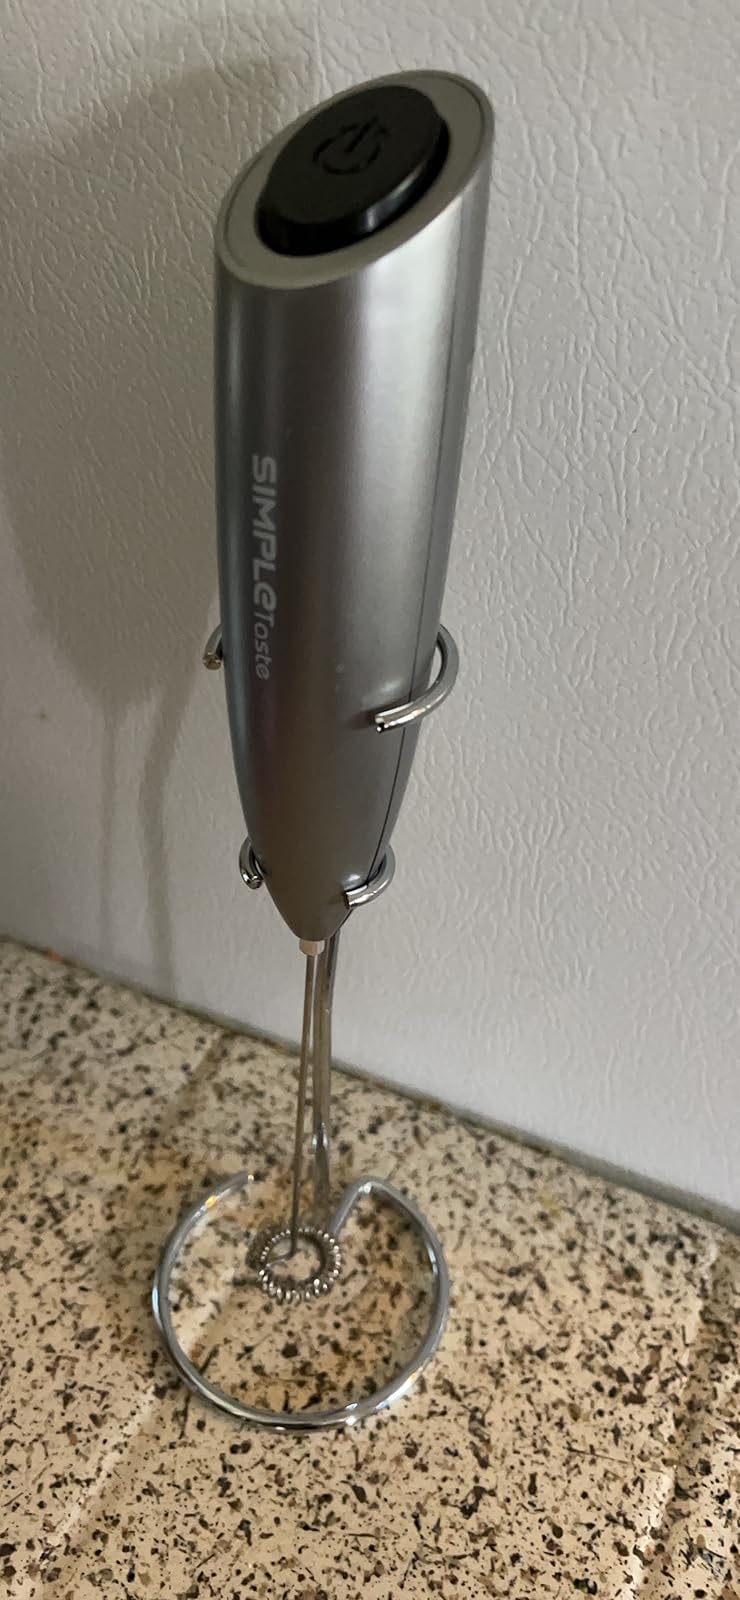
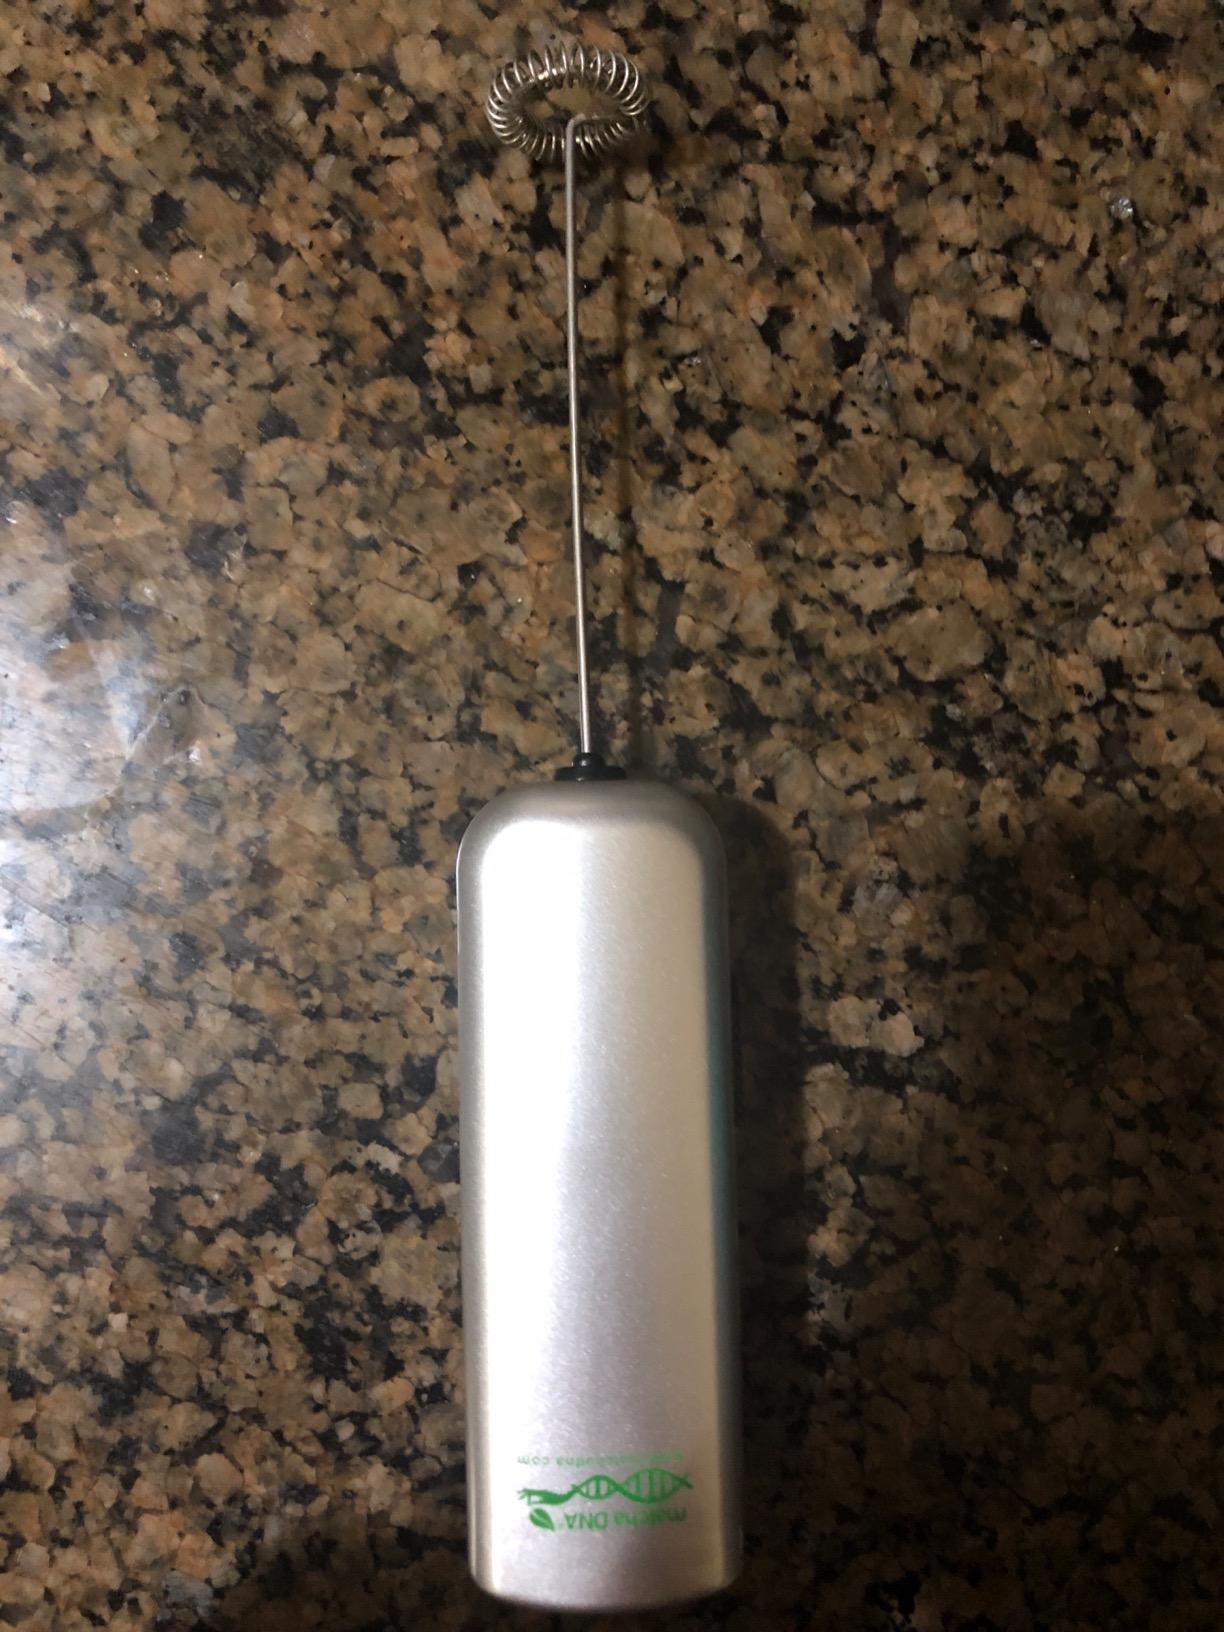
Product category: items_mixer
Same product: no